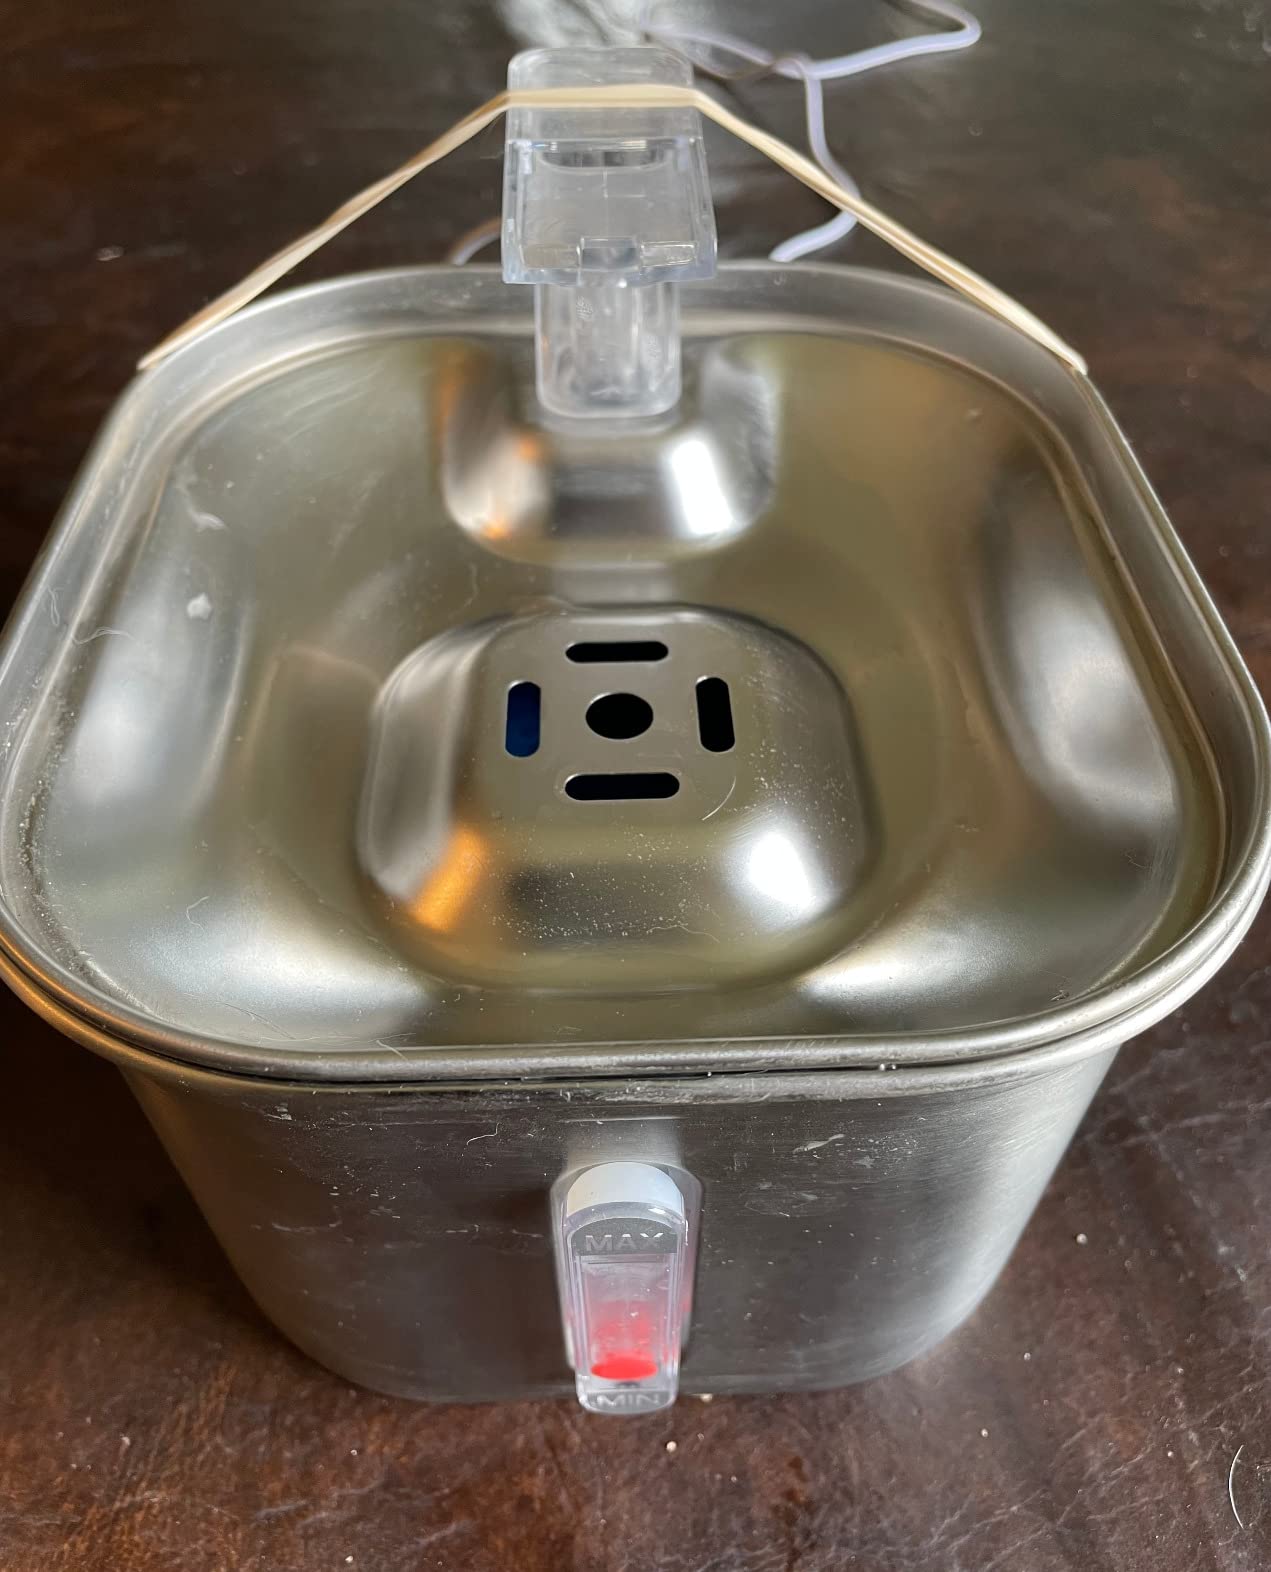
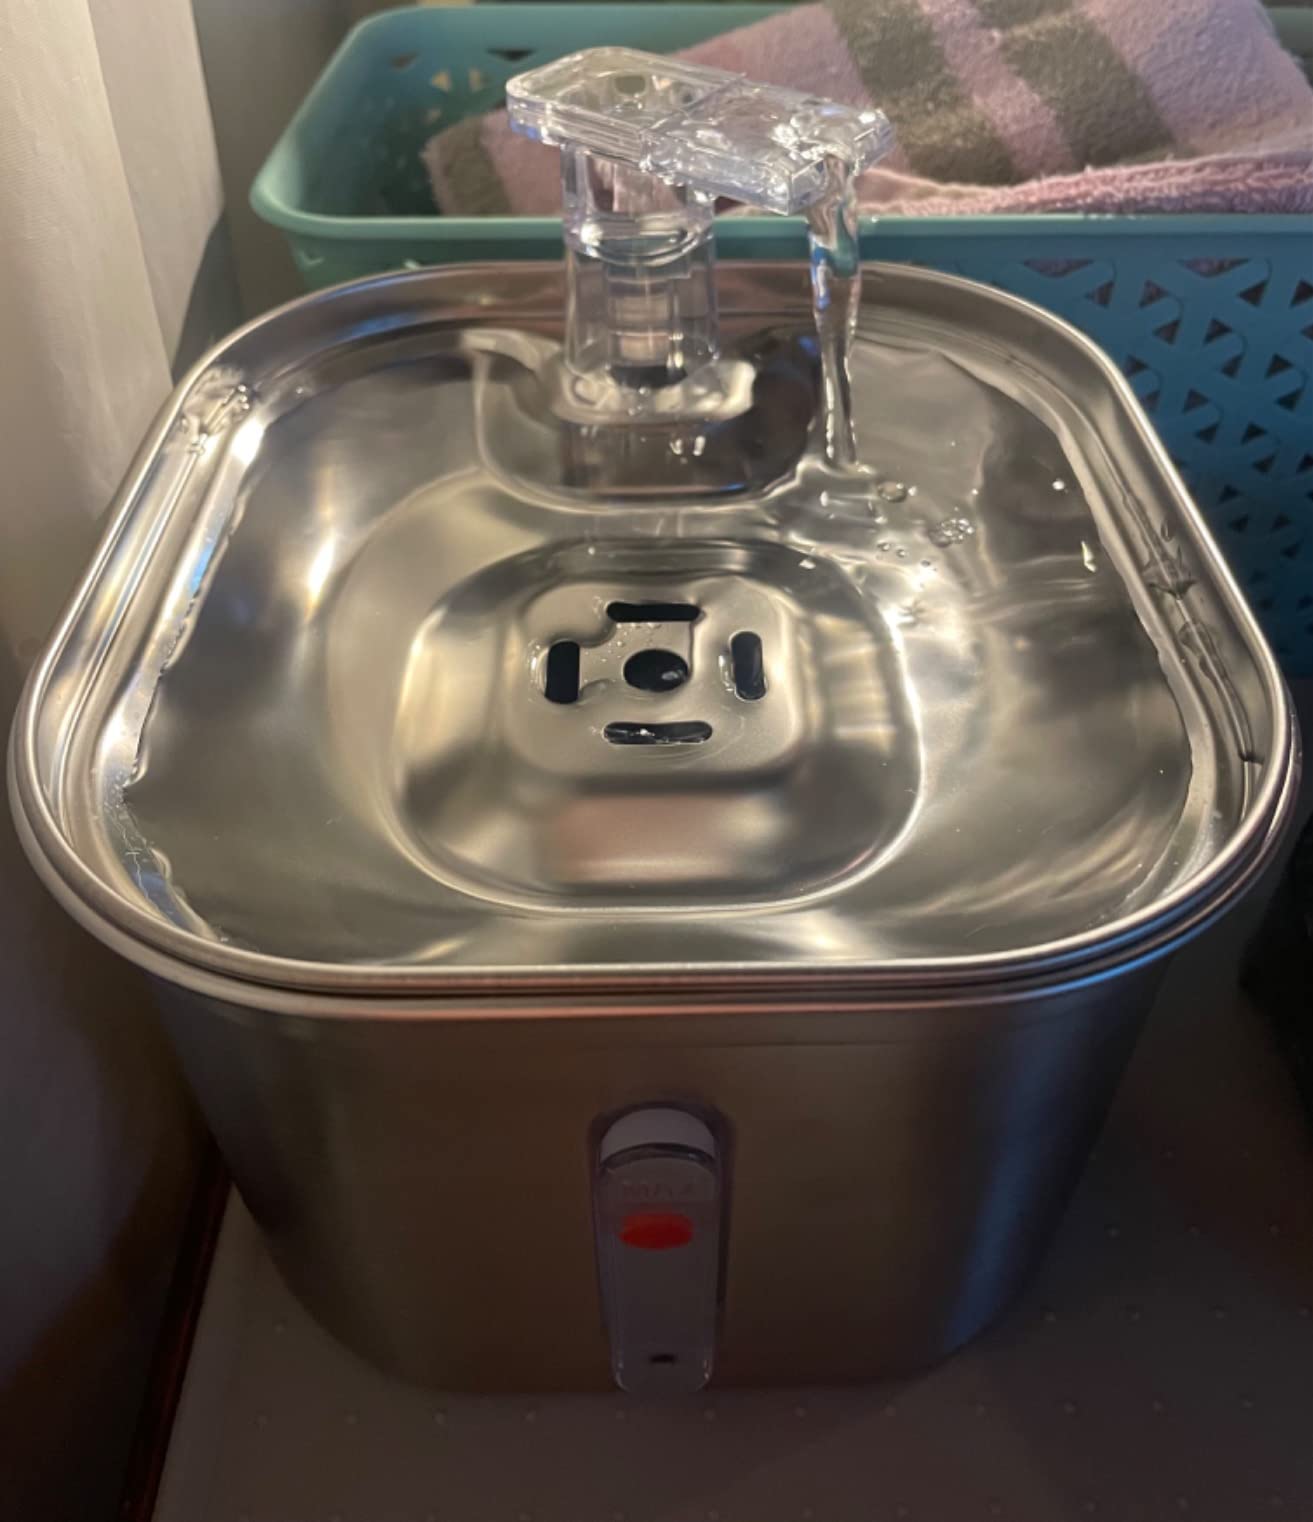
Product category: items_bowl
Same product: yes